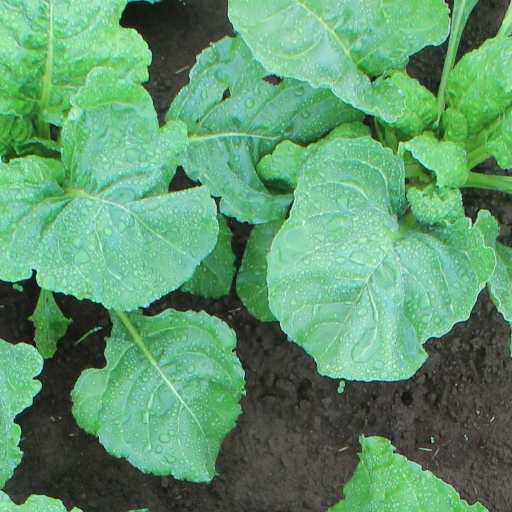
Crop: sugar beet